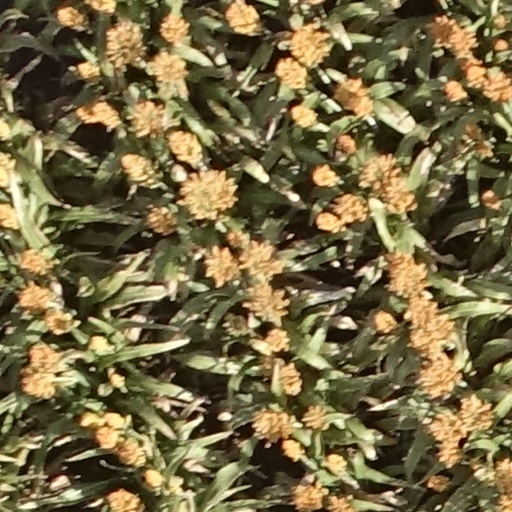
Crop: sorghum